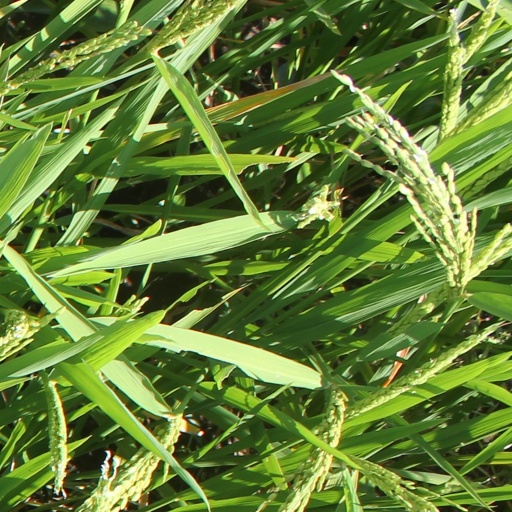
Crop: rice